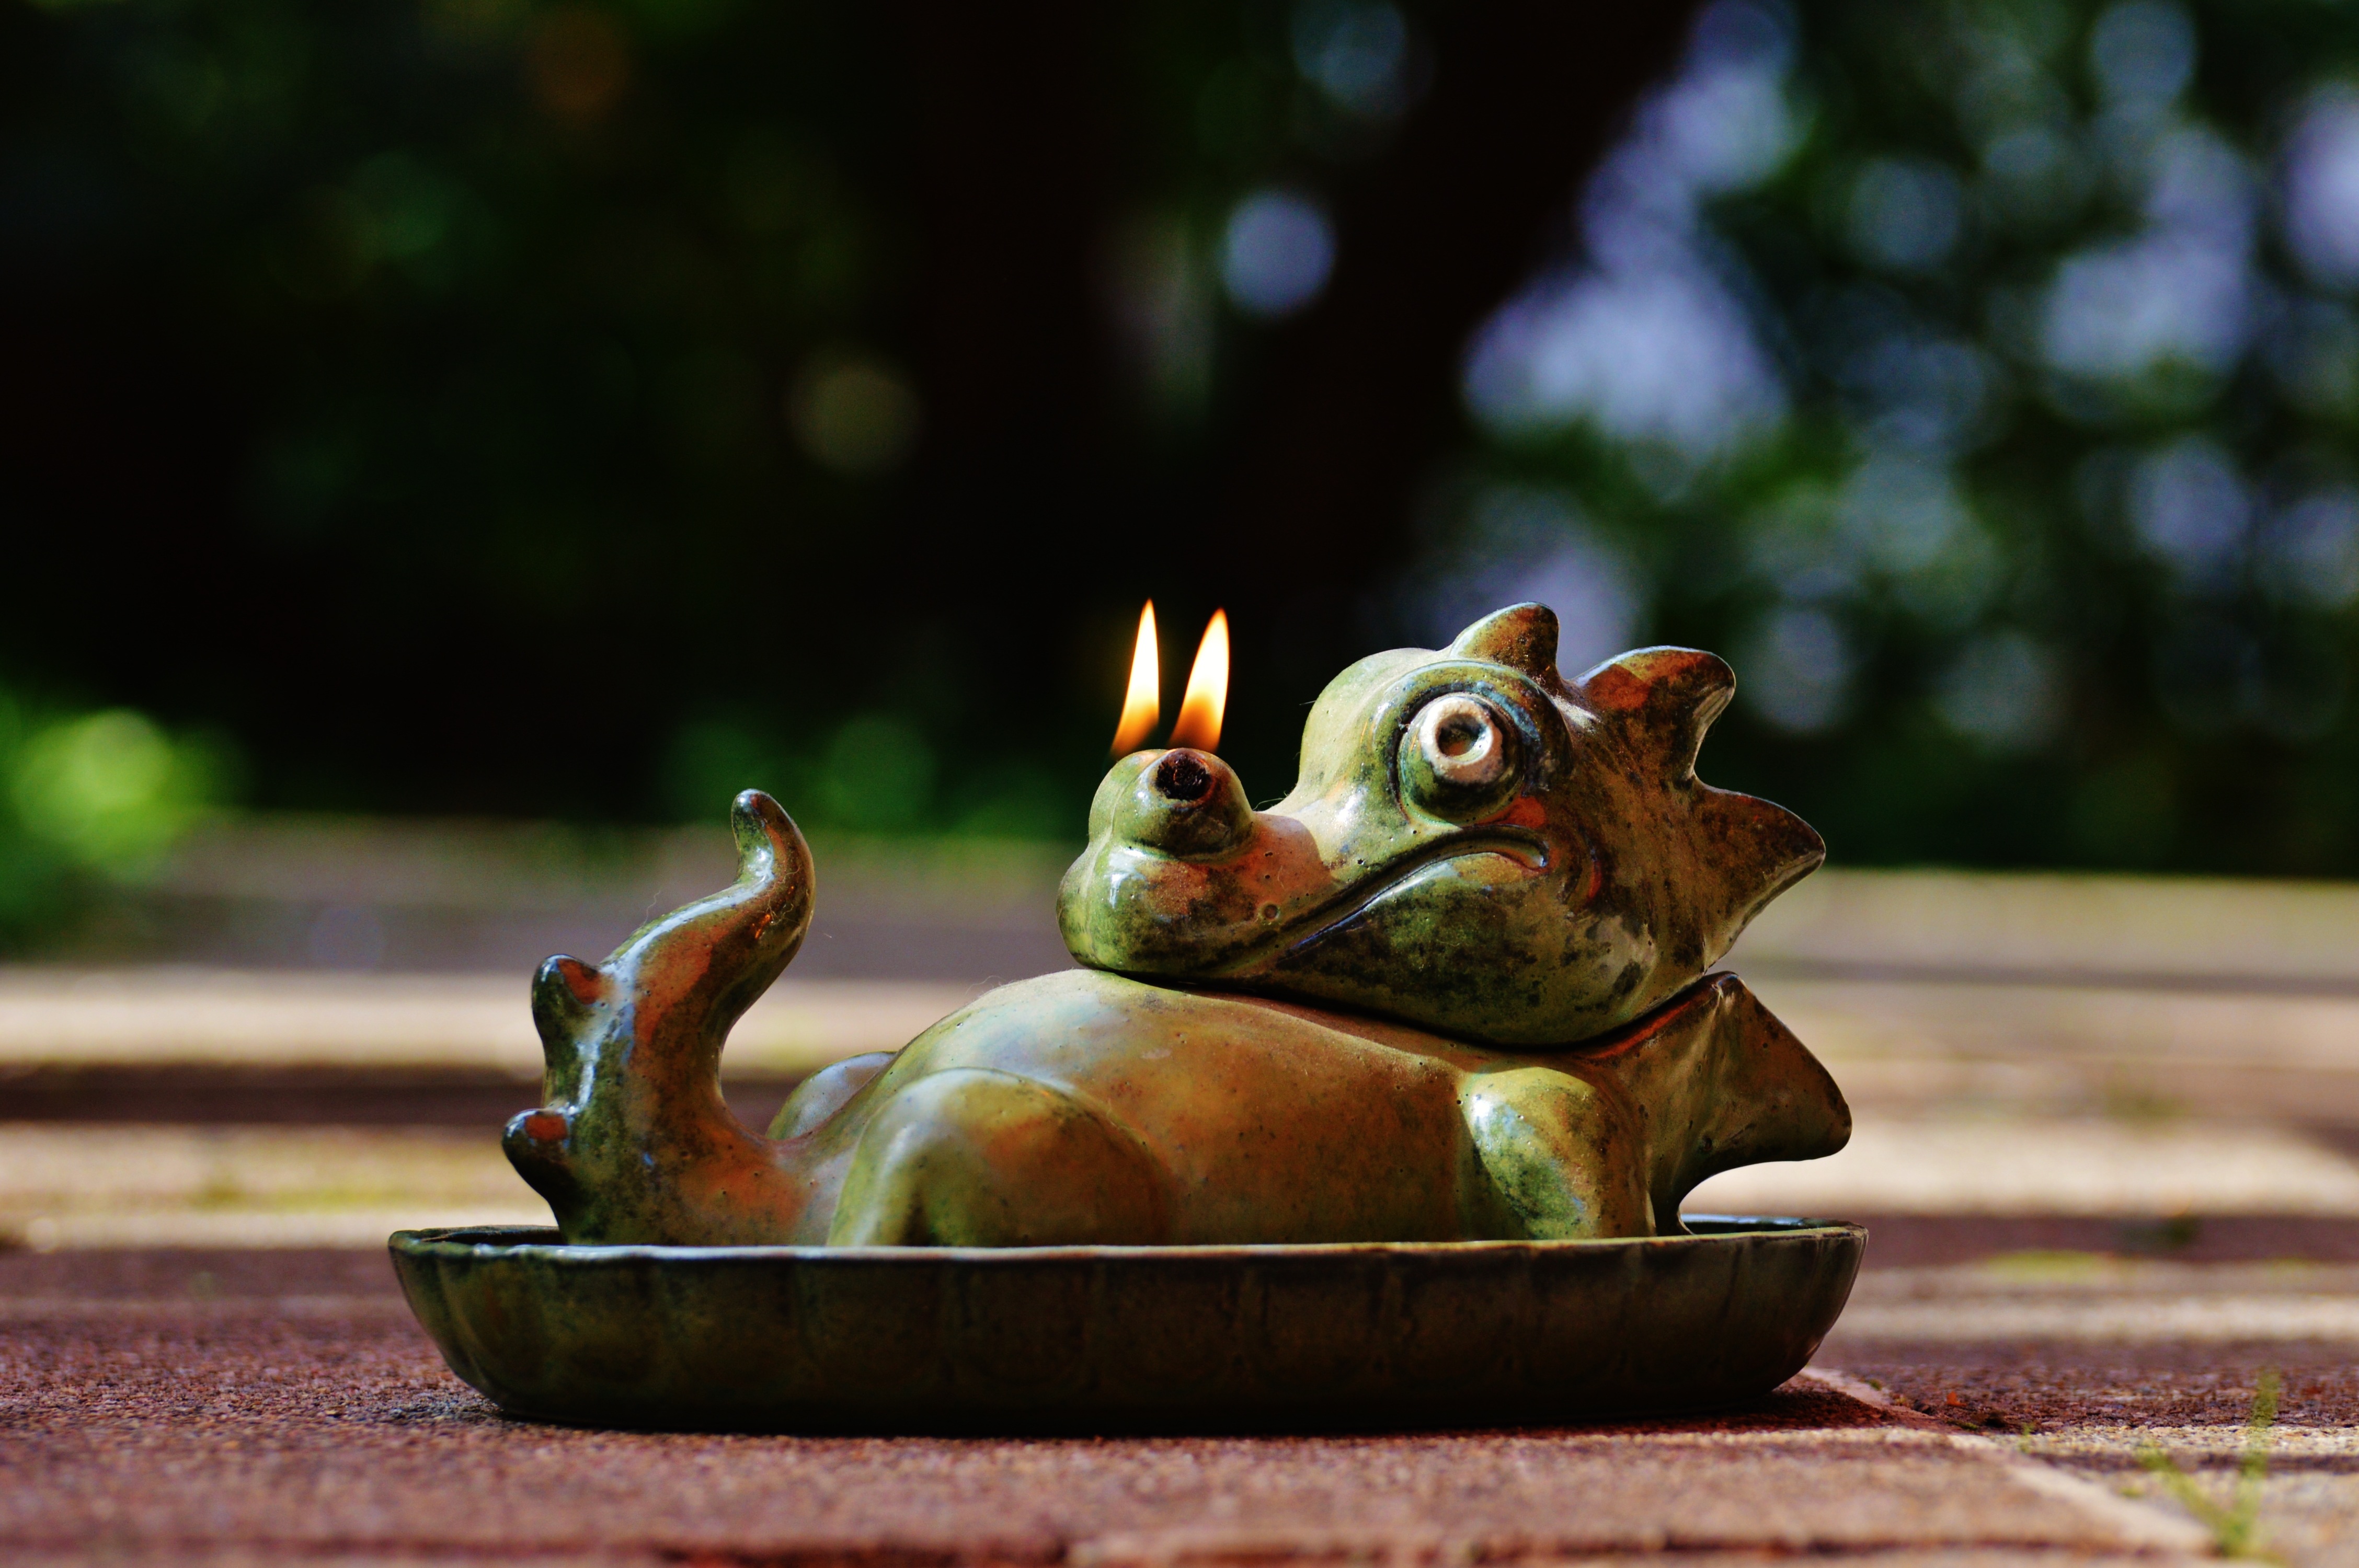
cute, stone, monument, statue, green, fire, sculpture, figure, funny, dragon, carving, nostrils